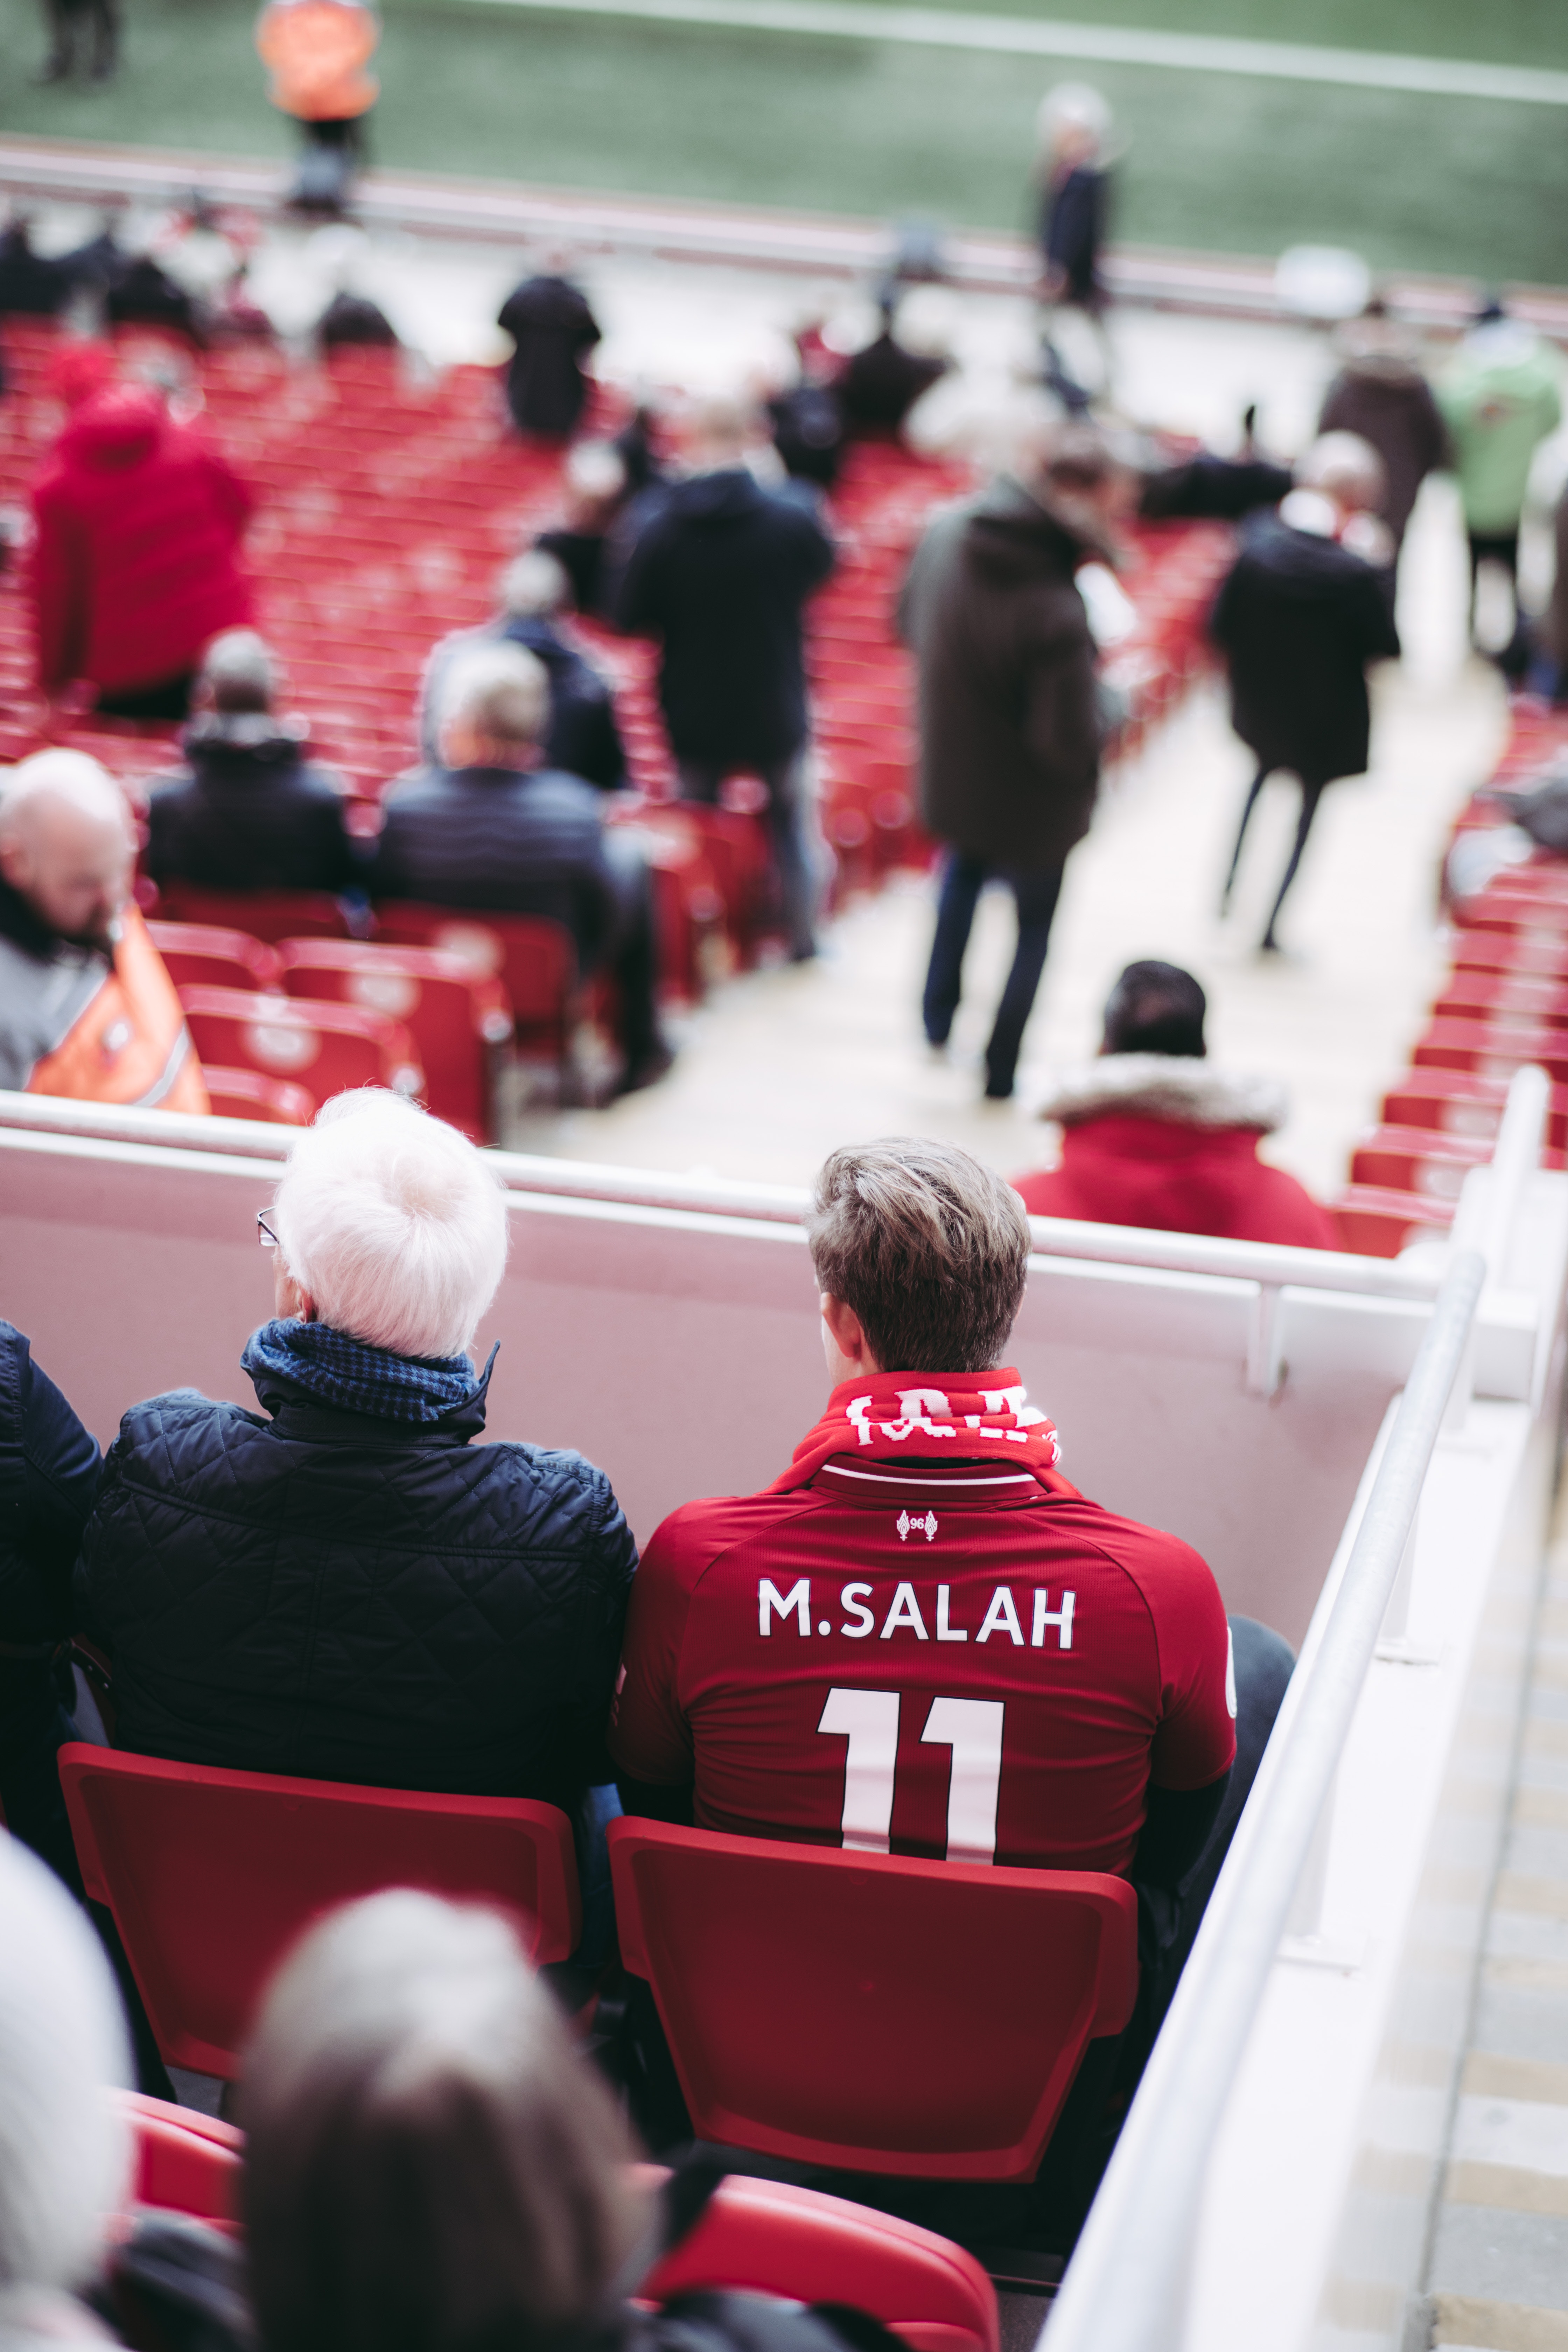
red, crowd, sport venue, stadium, team, competition event, championship, sports, games